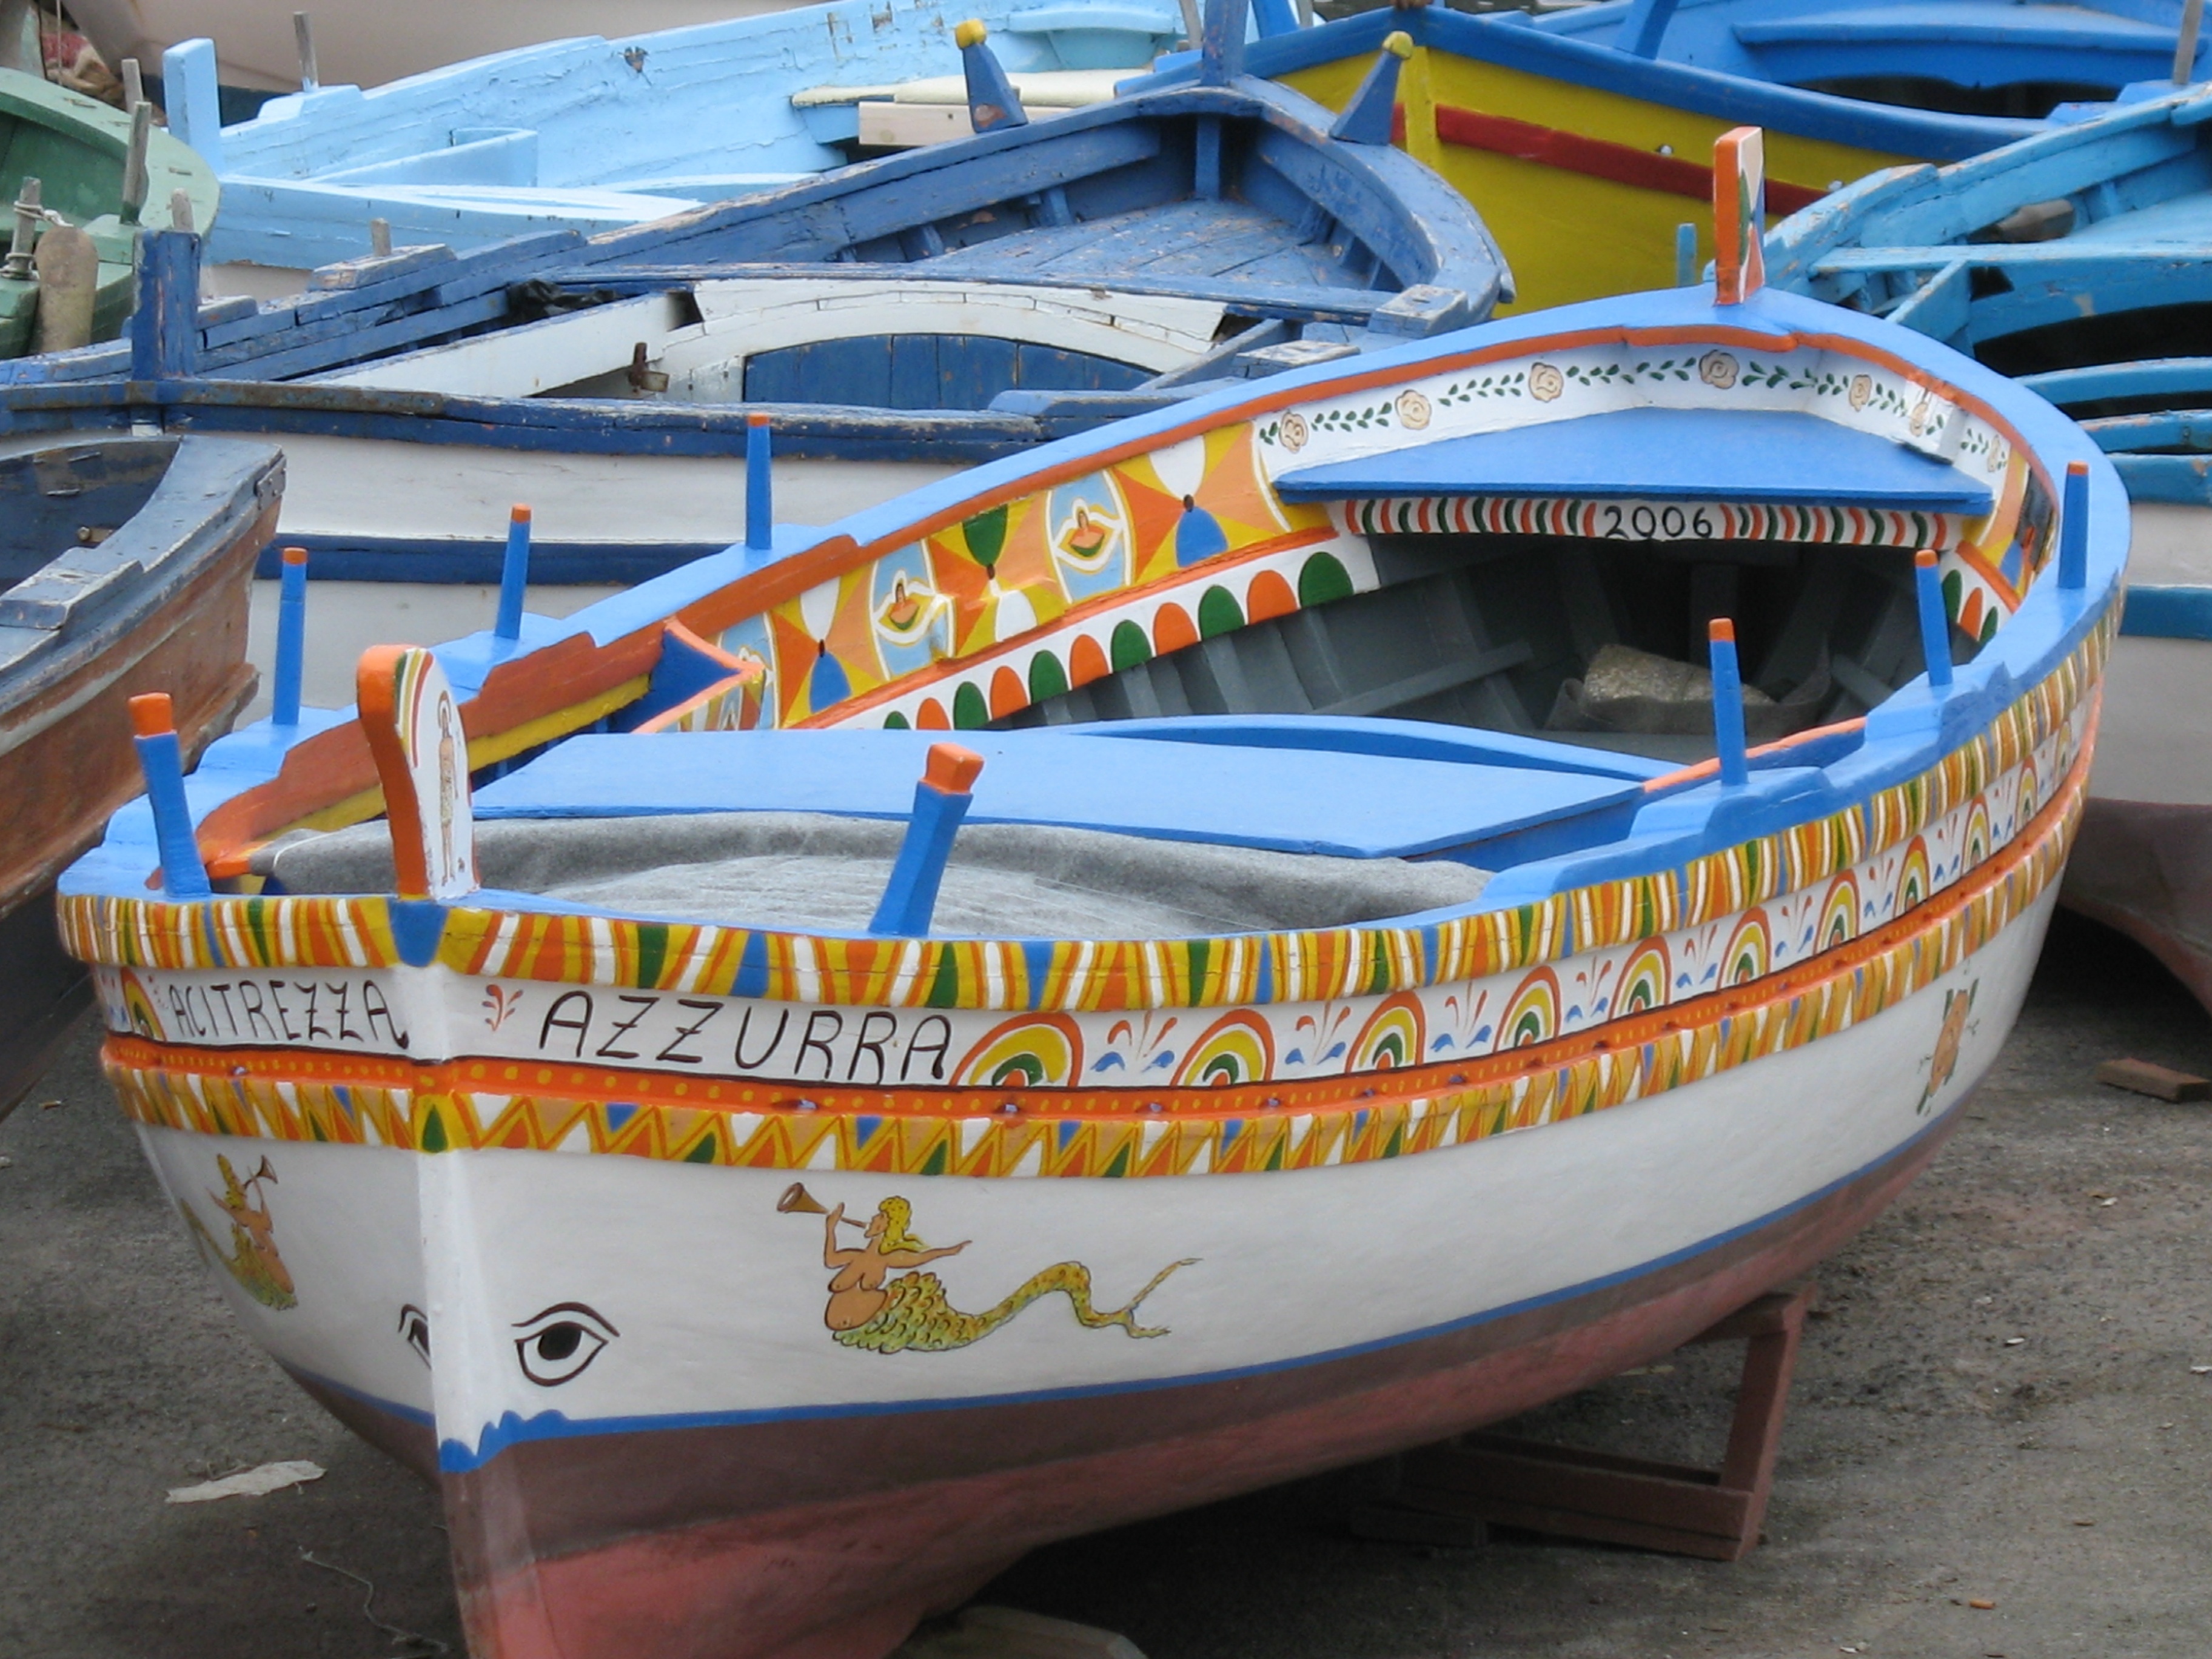
sea, boat, vehicle, island, sailboat, motorboat, boating, boats, watercraft, sicily, dinghy, watercraft rowing, caravel